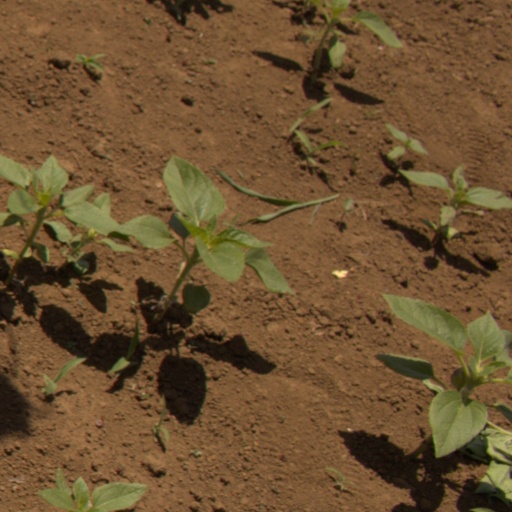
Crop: Jerusalem artichoke